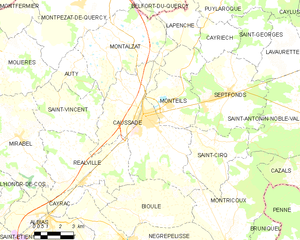
Carte des communes françaises Caussade